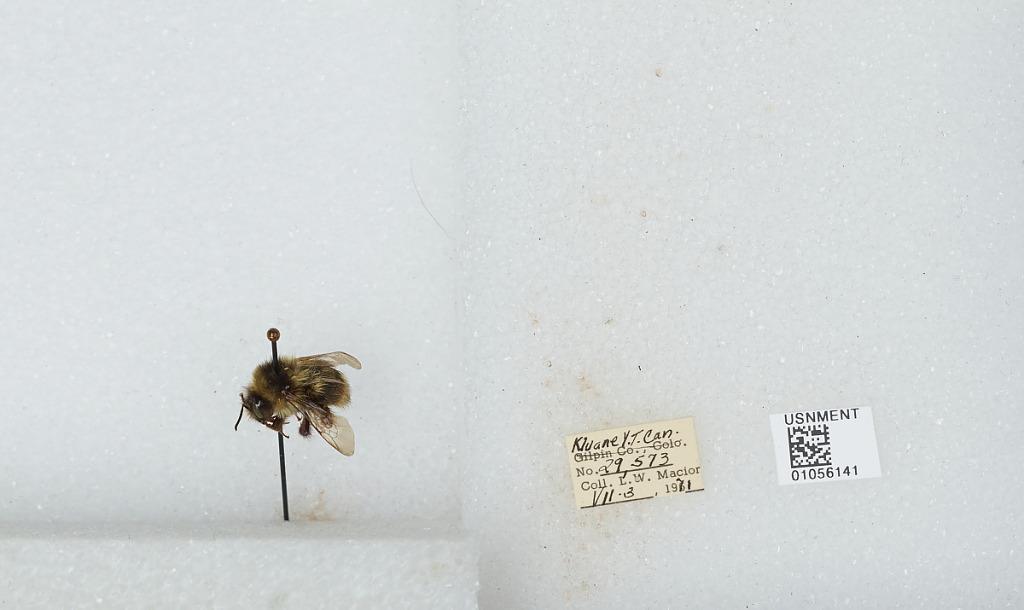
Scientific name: Bombus bifarius nearcticus
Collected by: L. Macior
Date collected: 1971-7-3
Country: Canada
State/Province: Yukon Territory
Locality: Kluane
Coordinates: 60.75, -139.5